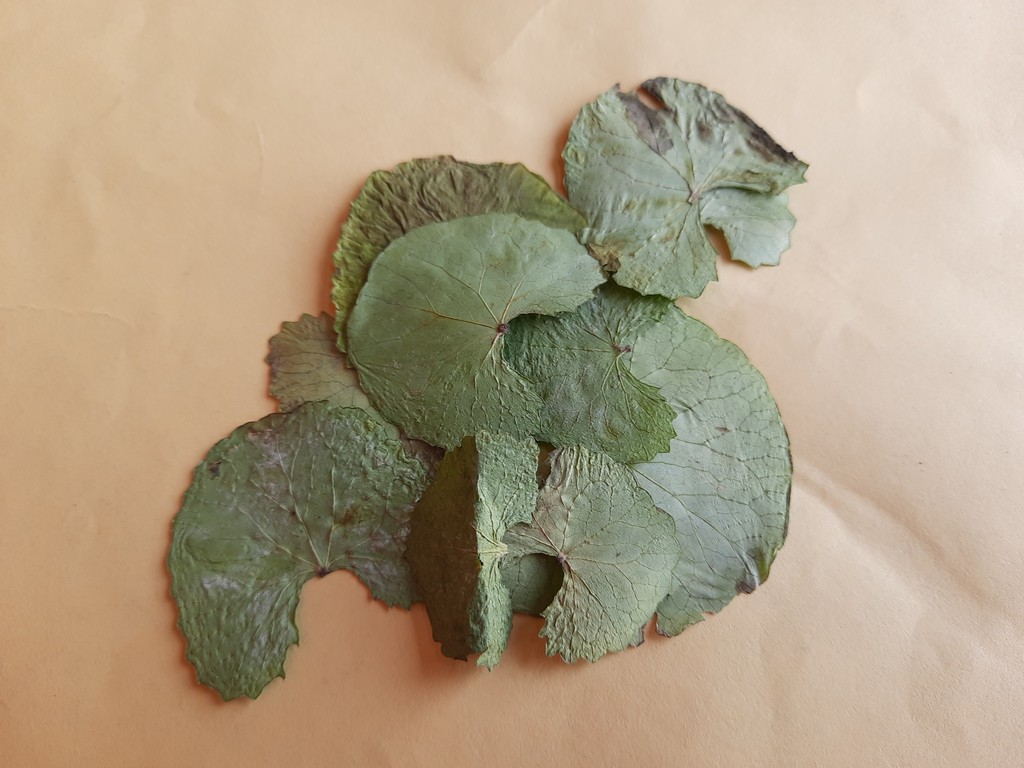
Label: Dried